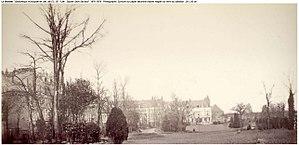
Lille — Square Saint-Sauveur. 1870-1878 Photographie. Épreuve sur papier albuminé d'après négatif sur verre au collodion
Le square Ruault était une grande place située à Lille en lisière sud du quartier Lille-Saint-Sauveur qui a en grande partie disparu lors de la construction de l'hôtel de Ville de 1924 à 1930.